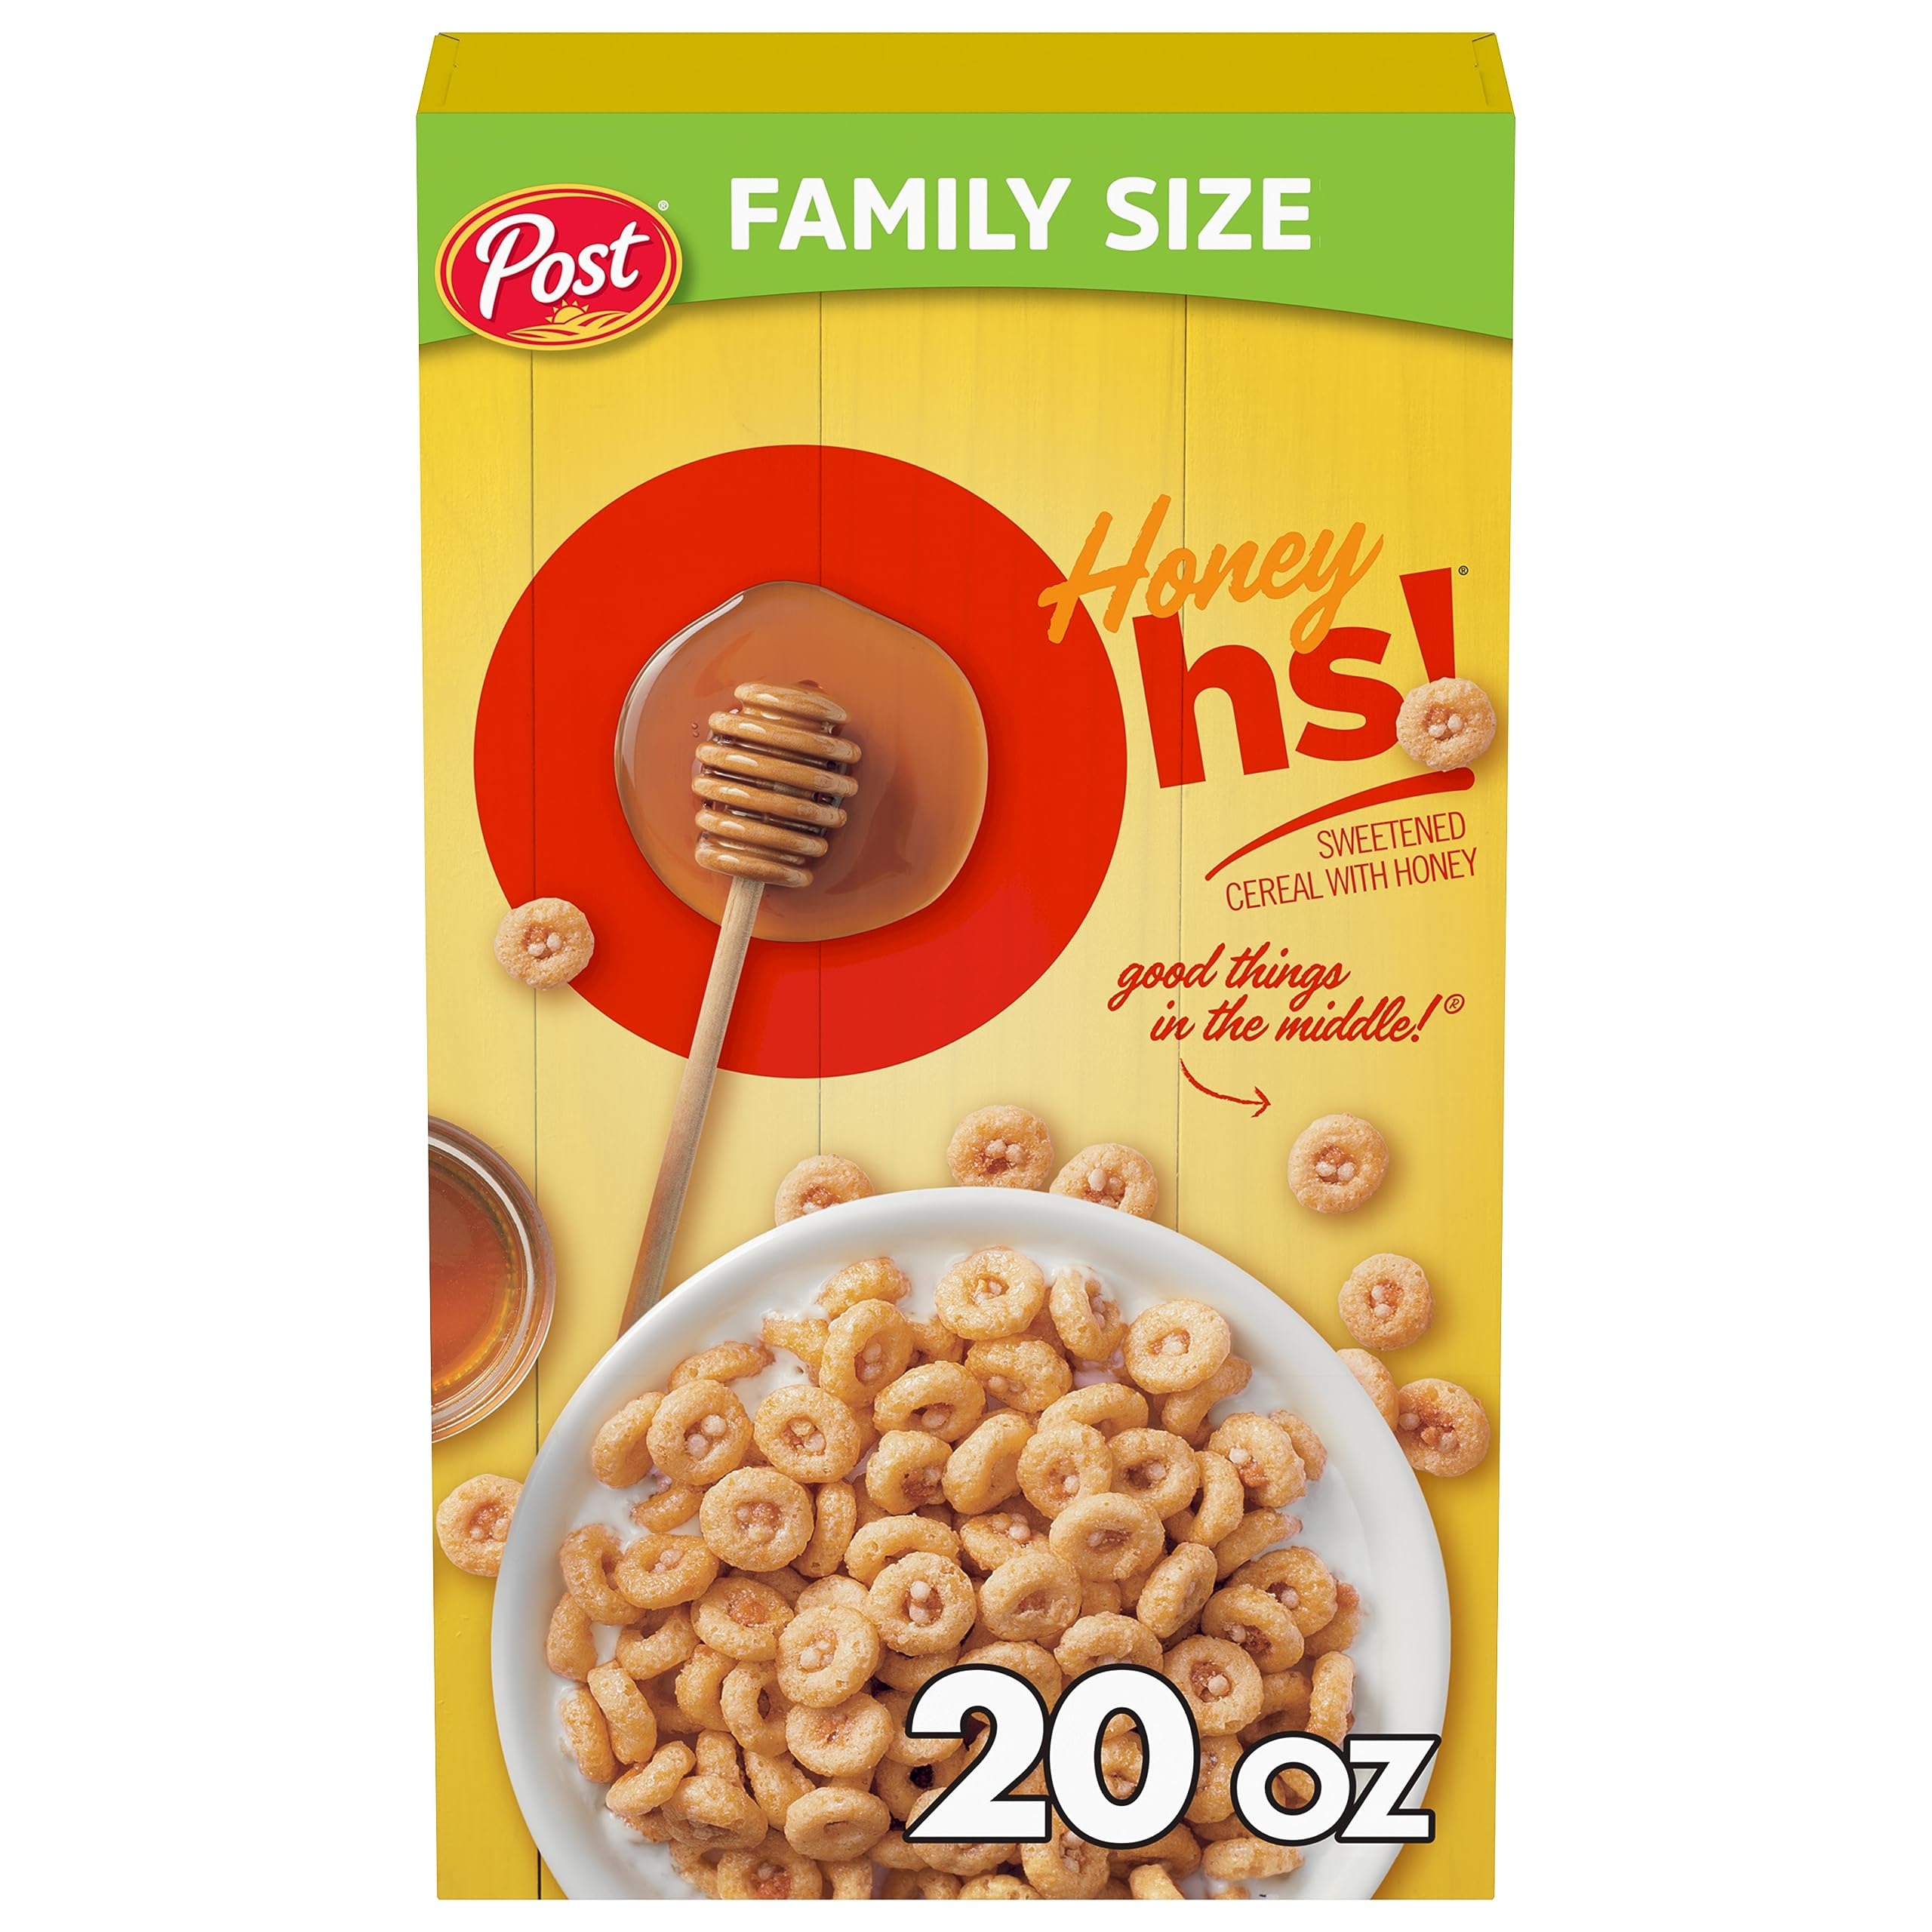
Item Name: Honey Ohs! Family Size Cereal, Crunchy Breakfast Cereal Os Made with Sweetened Corn, Oats and Rice, 20 OZ Box
Bullet Point 1: One 20 oz box of Honey Ohs! Family Size Cereal
Bullet Point 2: Family size cereal box saves you trips to the grocery store and ensures the whole family can enjoy a bowl
Bullet Point 3: Crunchy Honey Ohs cereal features bite-sized sweetened Os
Bullet Point 4: Sweetened corn, oat and rice cereal pieces deliver delightful crunch in every spoonful
Bullet Point 5: Enjoy Honey Ohs cereal as an easy, flavorful part of breakfast for kids and adults
Value: 20.0
Unit: Ounce

Price: 4.93